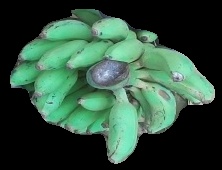
Variety: elakki-bale
Grade: grade3